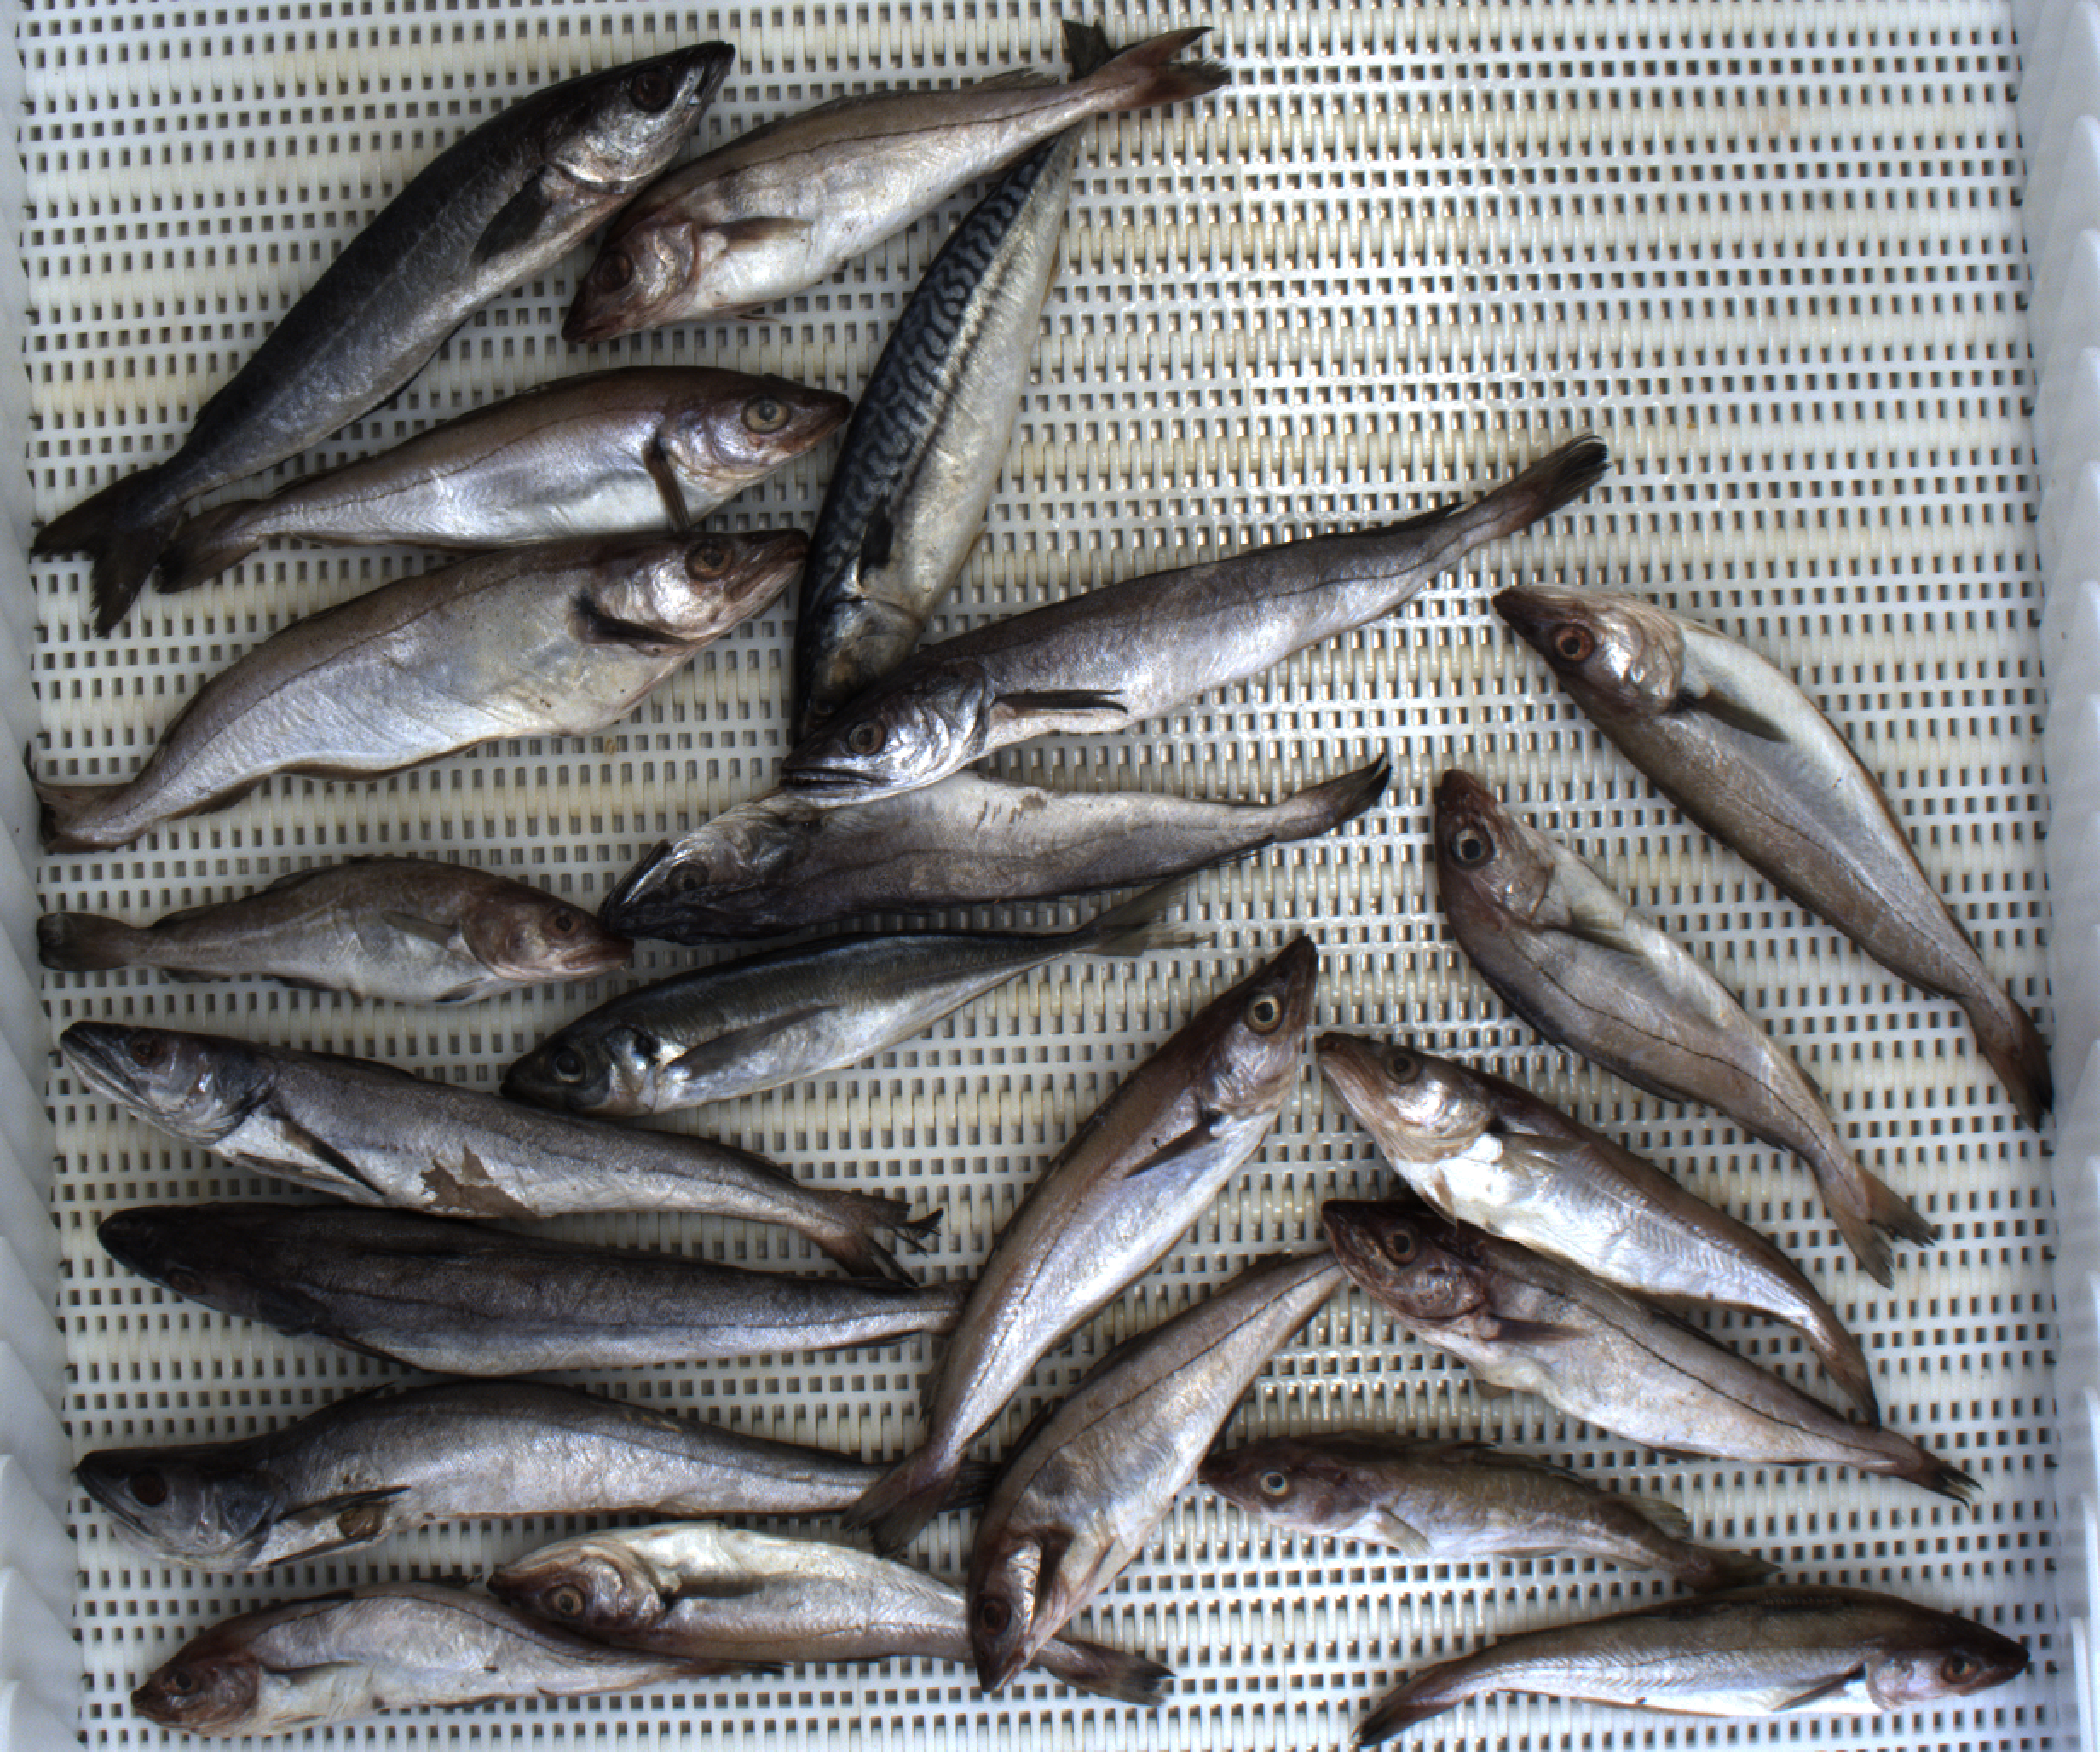
Total fish: 22
Cod: 2
Haddock: 5
Whiting: 7
Hake: 5
Horse mackerel: 1
Saithe: 1
Other: 1